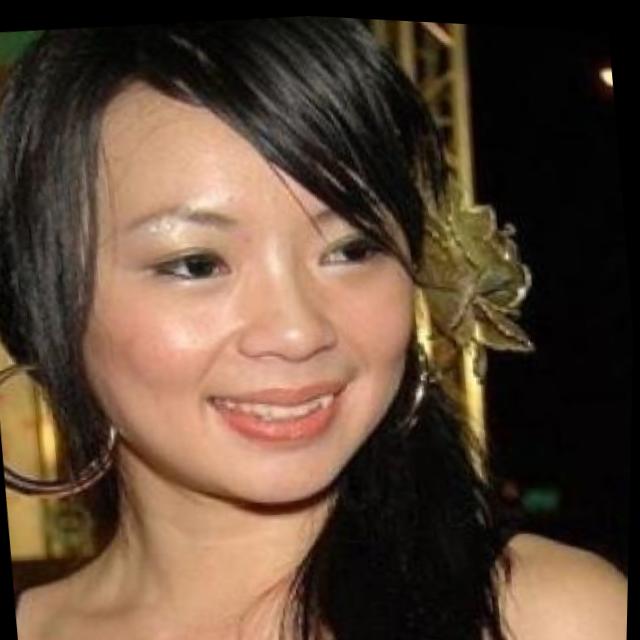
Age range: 21-44